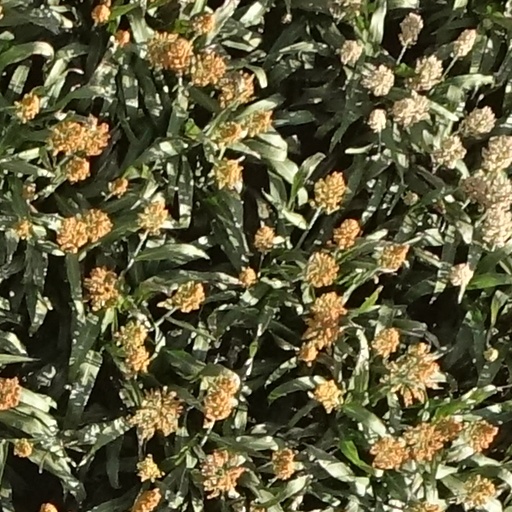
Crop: sorghum